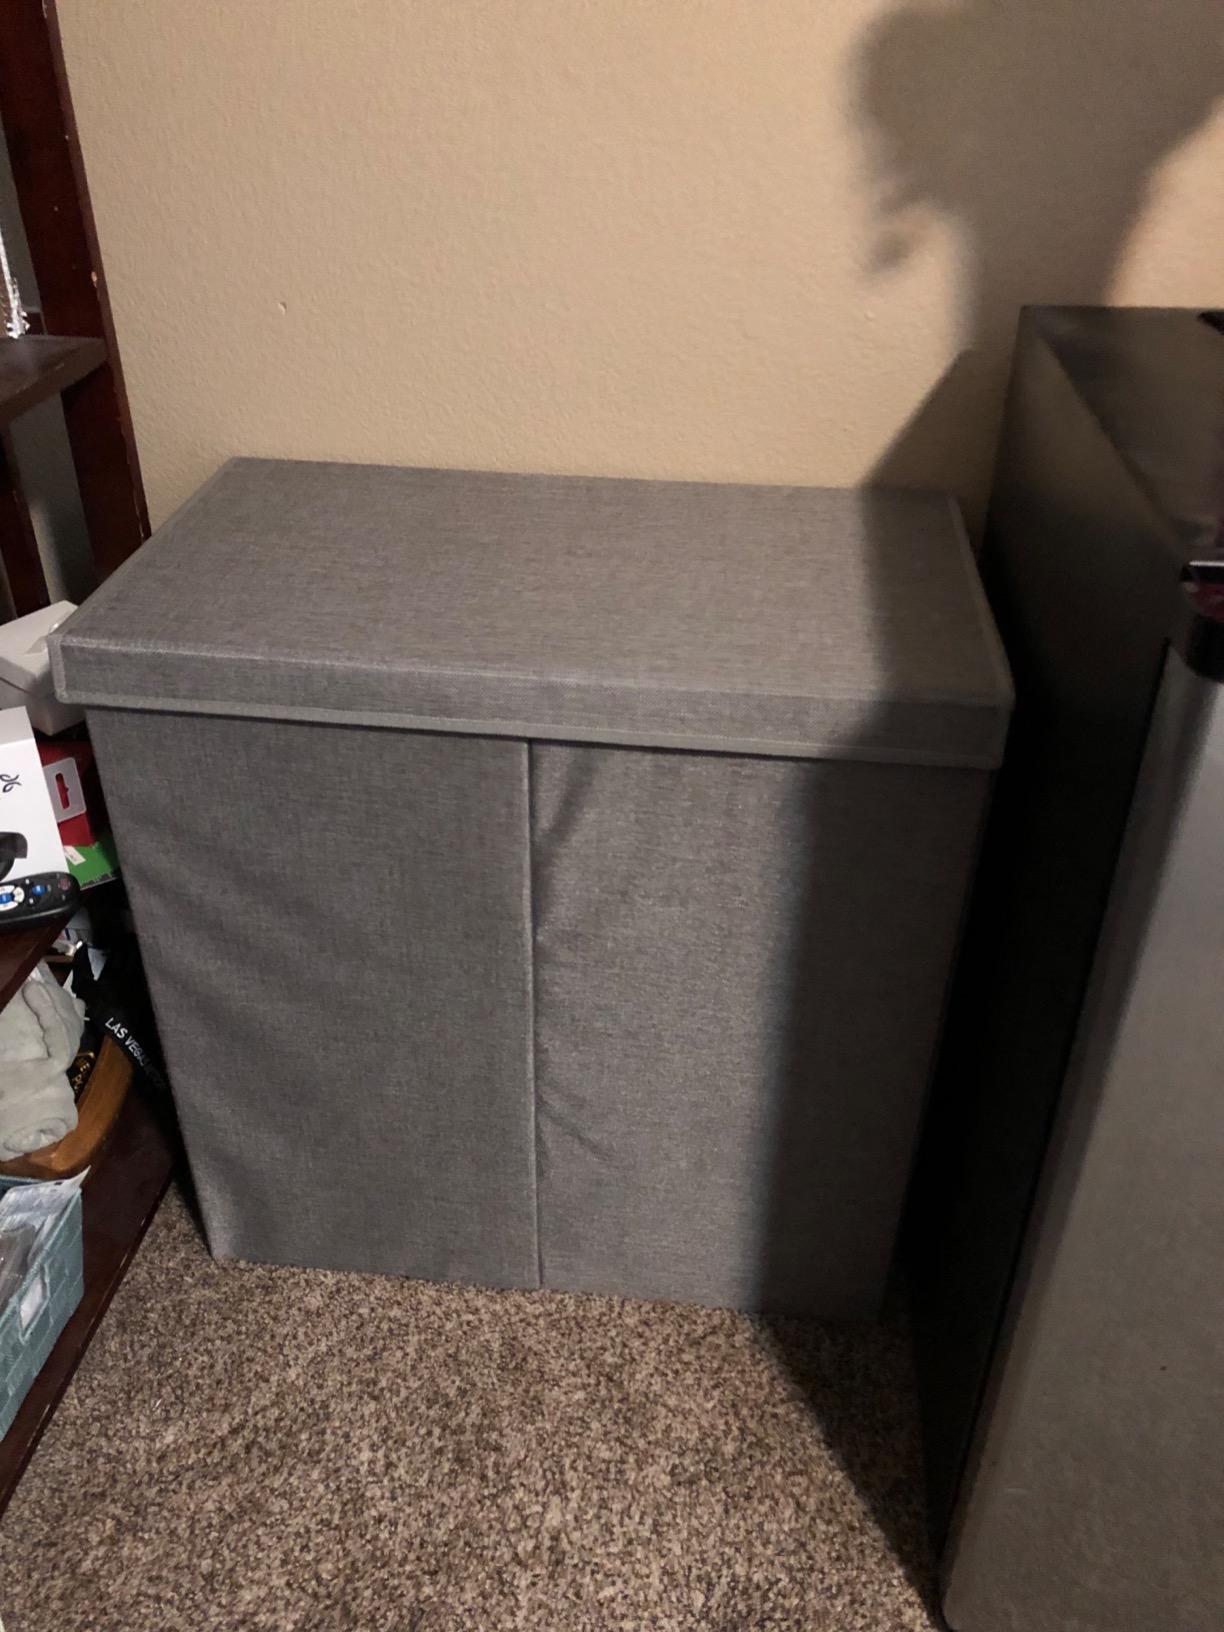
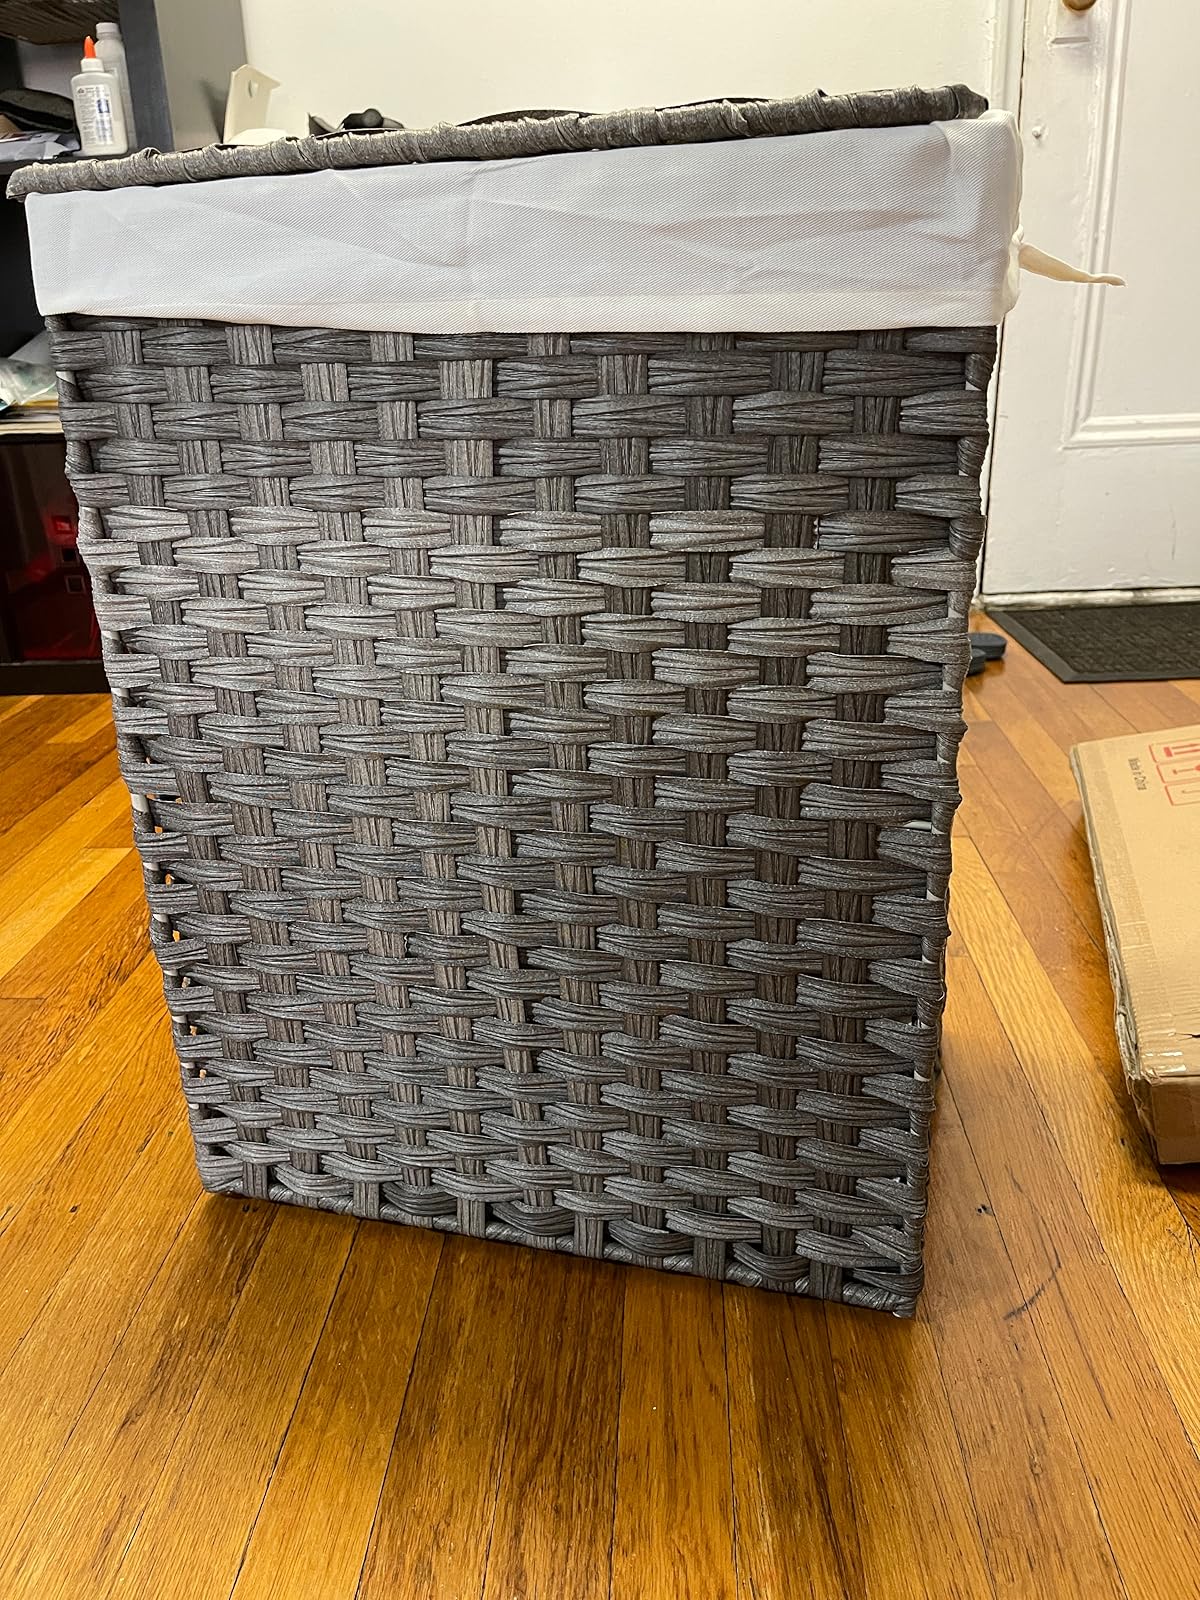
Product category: items_hamper
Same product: no